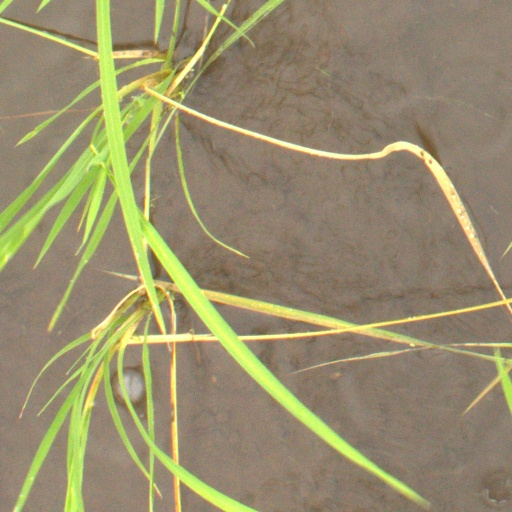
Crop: rice